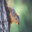
Label: squirrel